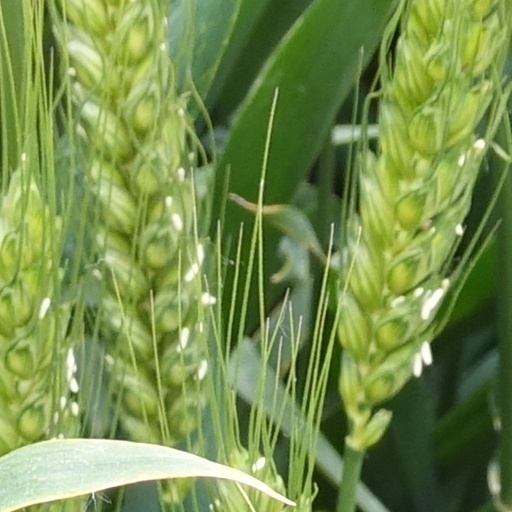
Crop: wheat